2009–10 Illinois Fighting Illini men's basketball team

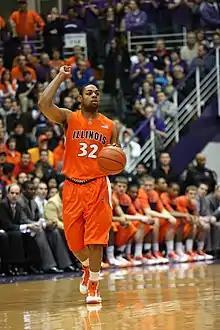
Demetri McCamey set several Illini assists records during the season

On Tuesday, August 18, ESPN announced that Illinois will serve as one of the host sites for the network’s popular basketball series, College GameDay, during the 2009–10 NCAA Division I men's basketball season. Two one-hour shows (10:00 a.m. and 7:00 p.m. Central) will originate from the Assembly Hall on February 6, 2010 for the Illinois vs. Michigan State game. This is Illinois’s first appearance on ESPN College GameDay. The series, which is in its sixth season, will make four first-time stops in 2010. Other first-time hosts include Clemson, Kansas State and Washington. The Illinois/Michigan State game will be the only Big Ten game featured this season.